List of Major League Baseball pitchers who have thrown an immaculate inning

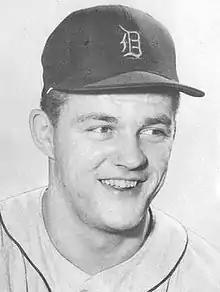
Billy Hoeft's immaculate inning in 1953 was the first in 25 seasons.

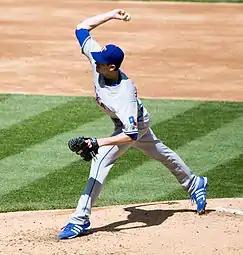
Brandon McCarthy threw the seventh and final immaculate inning of 2014.

The frequency of immaculate innings has varied widely throughout baseball history. There were only 30 immaculate innings in the 114 Major League seasons from 1876 to 1988, but the next 30 occurred in the 21 seasons from 1989 to 2009. The pace has since picked up even more, with 55 immaculate innings in the 15 seasons from 2010 to 2024.